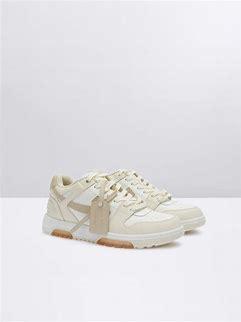
Brand: Off-White
Model: Off Out Of Office